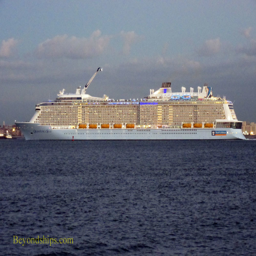
anthem of the cruise ship